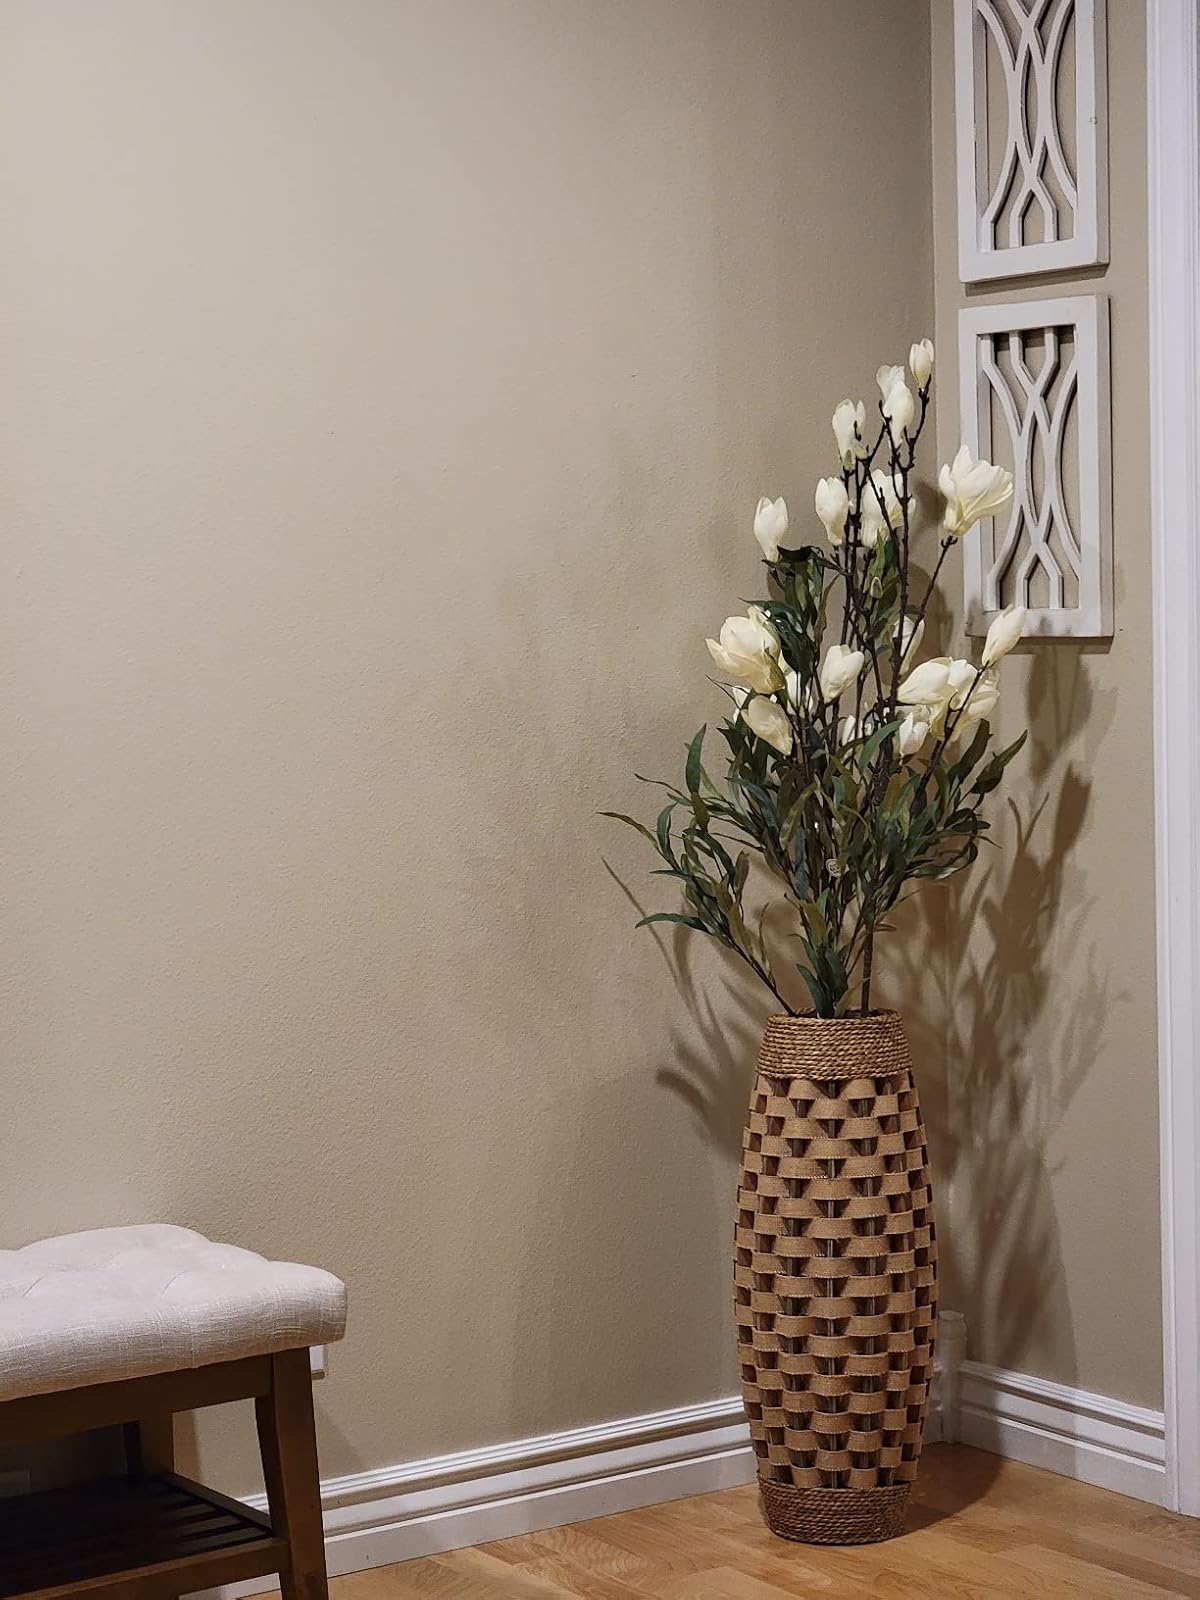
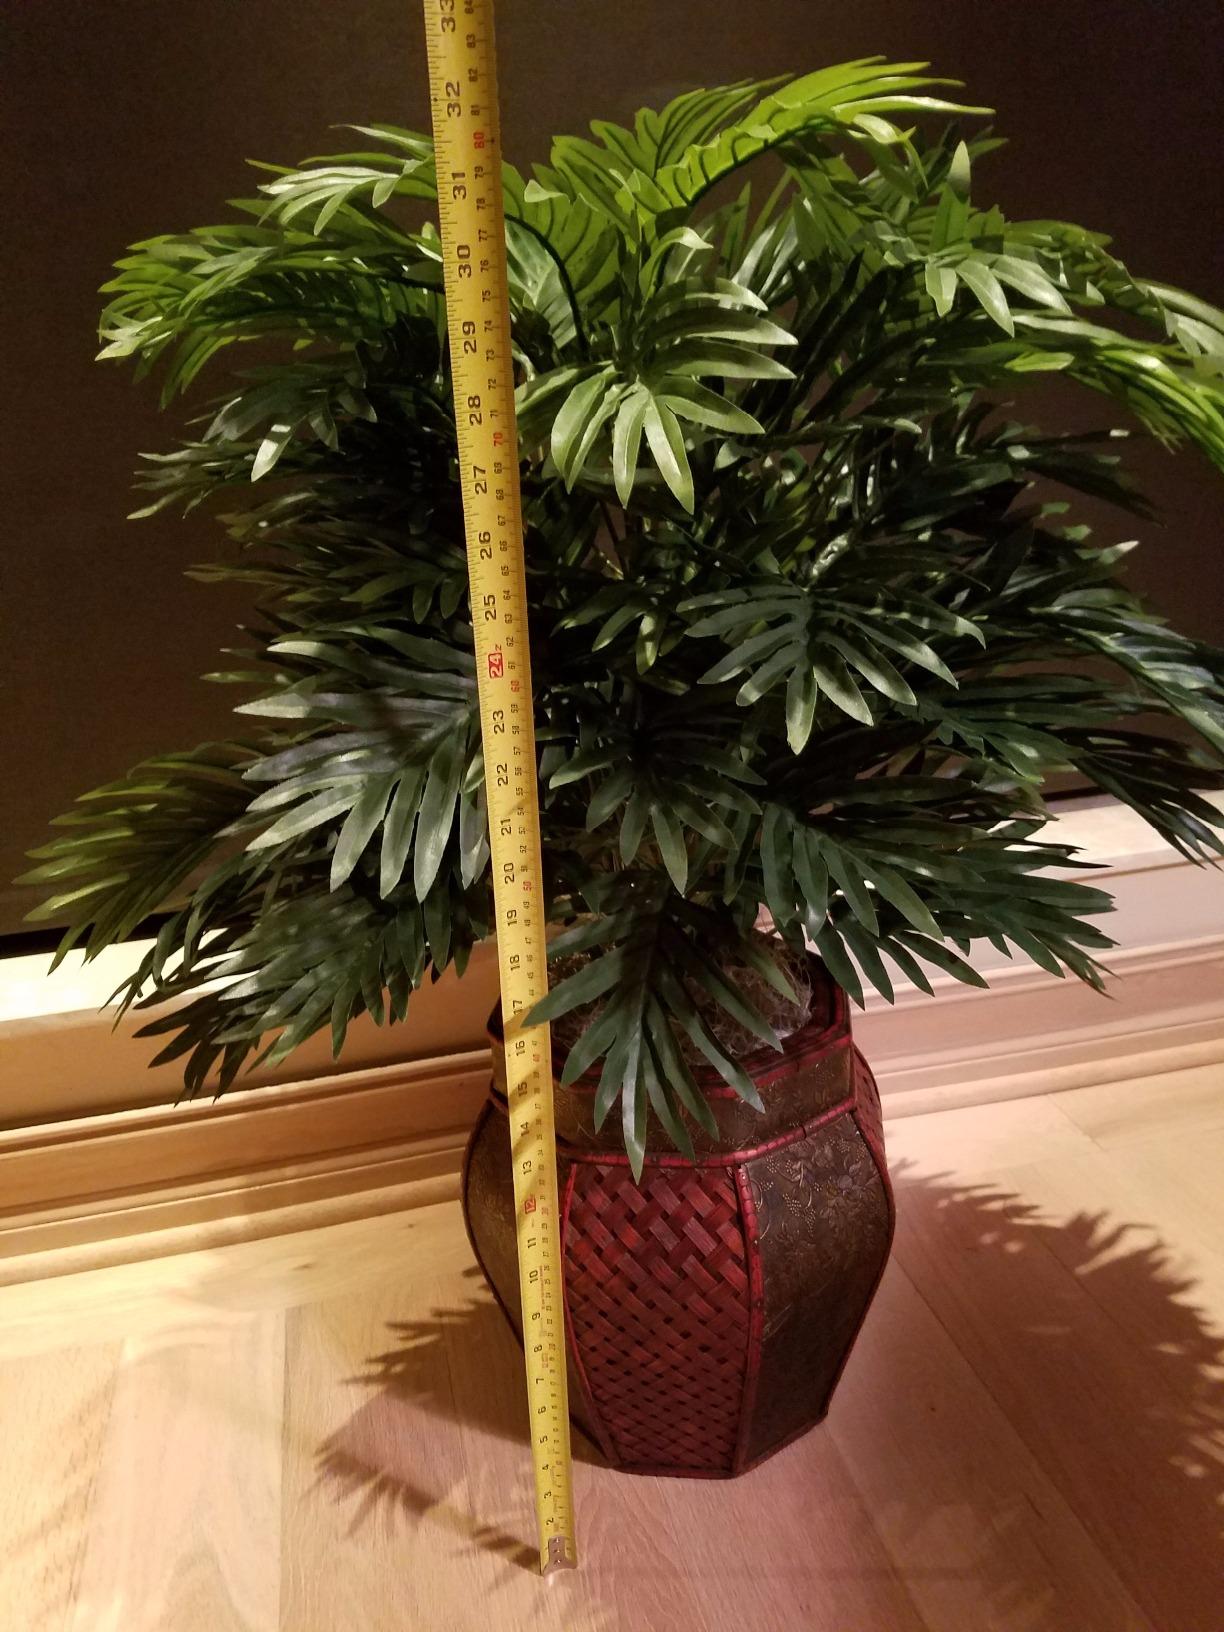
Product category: vase
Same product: no